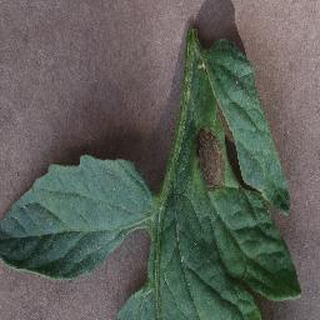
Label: tomato_early_blight